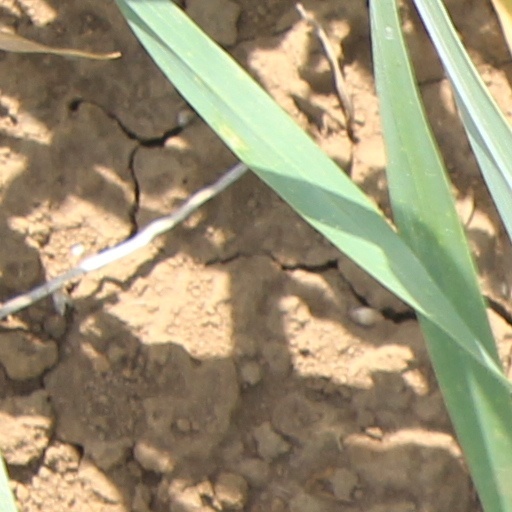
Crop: wheat